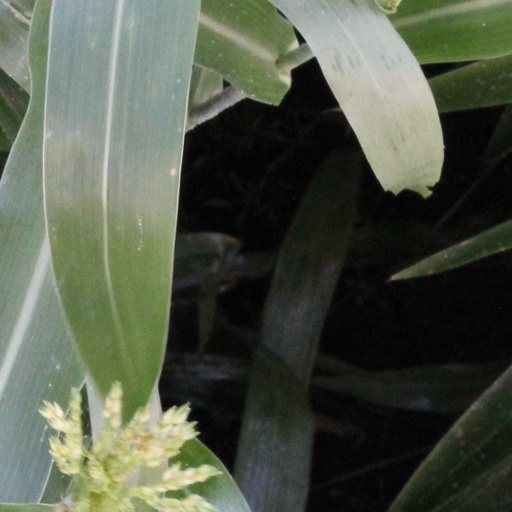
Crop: sorghum